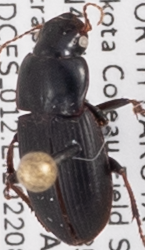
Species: Harpalus somnulentus
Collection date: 2022-08-30 04:00:00
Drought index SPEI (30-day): -1.348
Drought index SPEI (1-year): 1.172
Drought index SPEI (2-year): -0.944